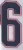
Number: 6